450 BC

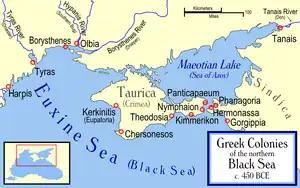
Greek colonies in the northern part of the Black Sea in 450 BC.

Year 450 BC was a year of the pre-Julian Roman calendar. At the time, it was known as the Second year of the decemviri (or, less frequently, year 304 "Ab urbe condita"). The denomination 450 BC for this year has been used since the early medieval period, when the Anno Domini calendar era became the prevalent method in Europe for naming years.